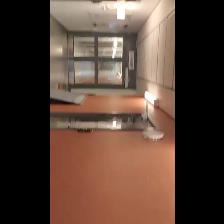
Label: NonHuman